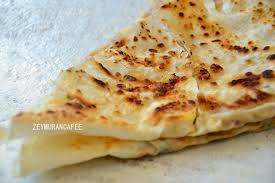
Yemek: gozleme